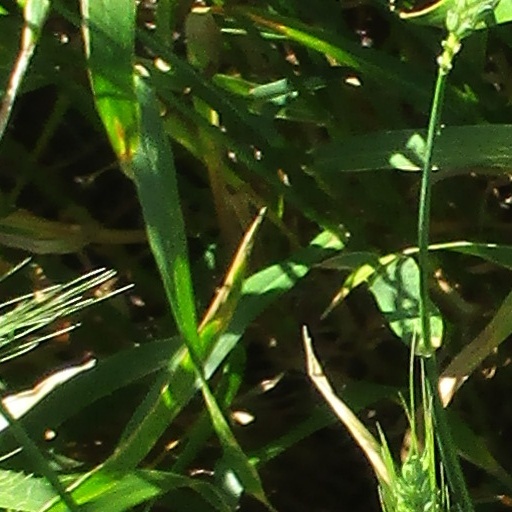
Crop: wheat